Grace Baptist Church of Philadelphia

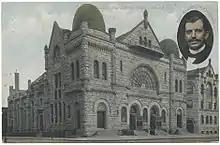
Postcard depicting the original Grace Baptist Church building and Russell Conwell

In 1882, Russell H. Conwell was appointed pastor of the church, whose building was still under construction. The congregation grew rapidly under Conwell's energetic and charismatic leadership, and a new building designed by Thomas Preston Lonsdale, the Baptist Temple, opened in 1891. With up to 15,000 worshippers every Sunday, it was both one of the first examples of an "institutional church" offering social and educational programming along with traditional services and a precursor of the 20th century mega-church.